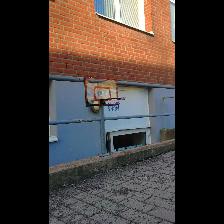
Label: NonHuman